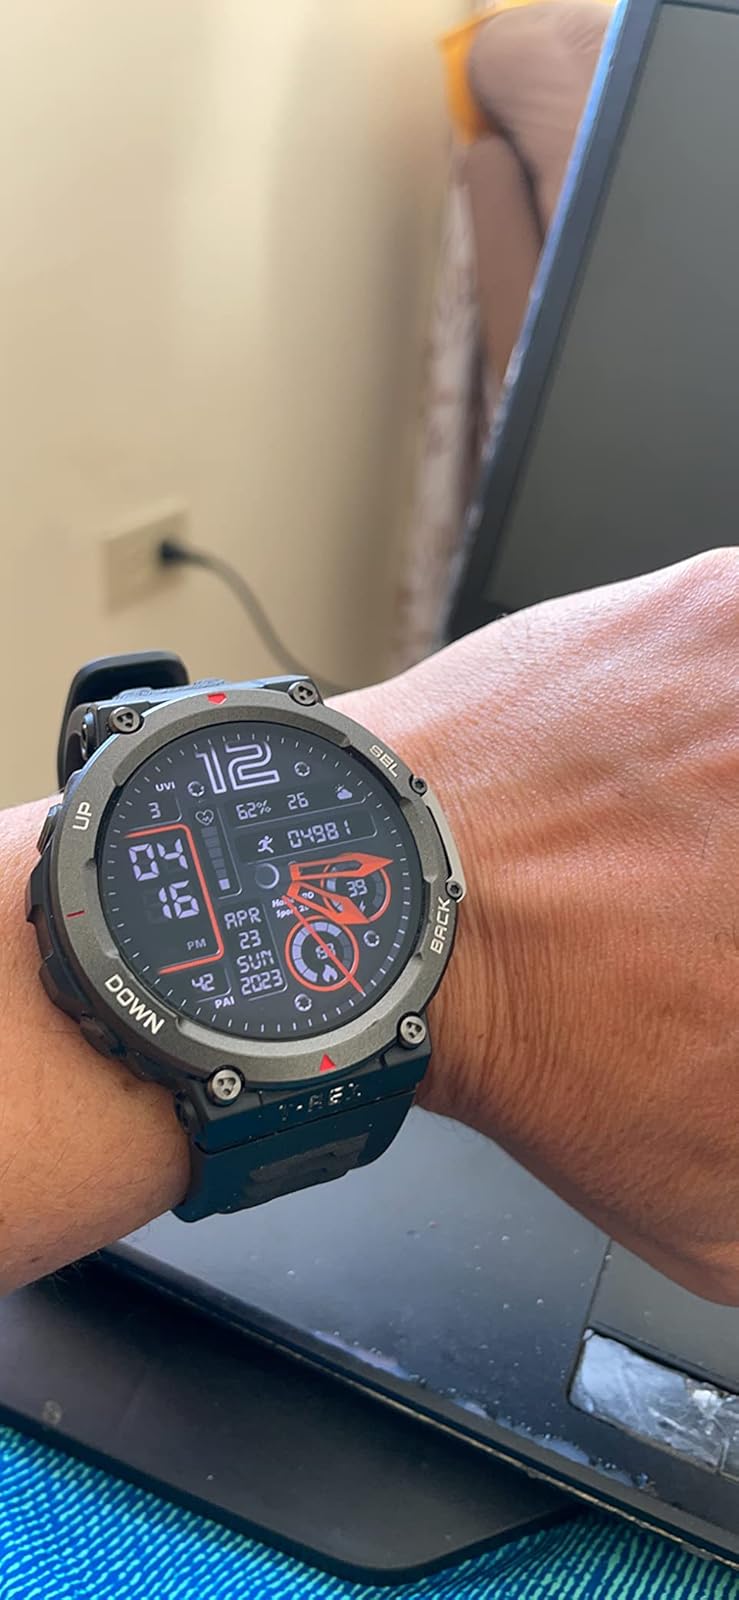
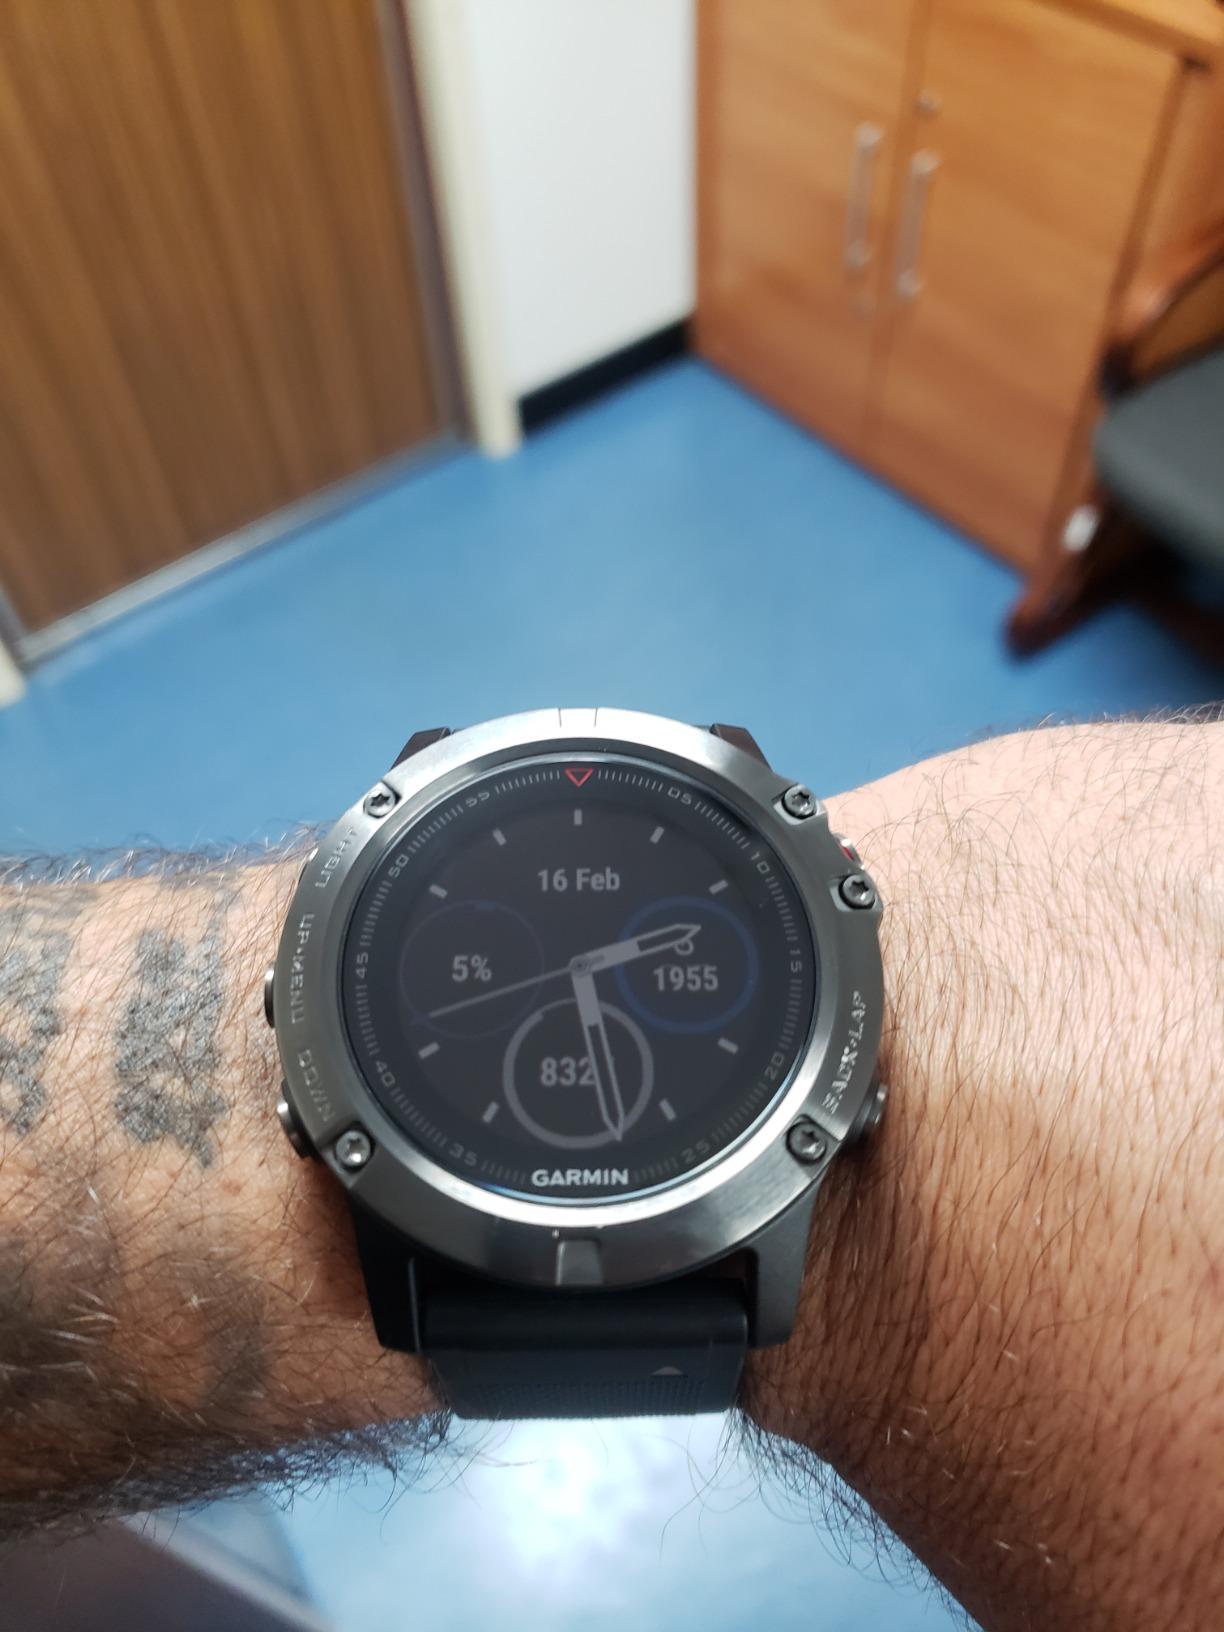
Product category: smartwatch
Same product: no